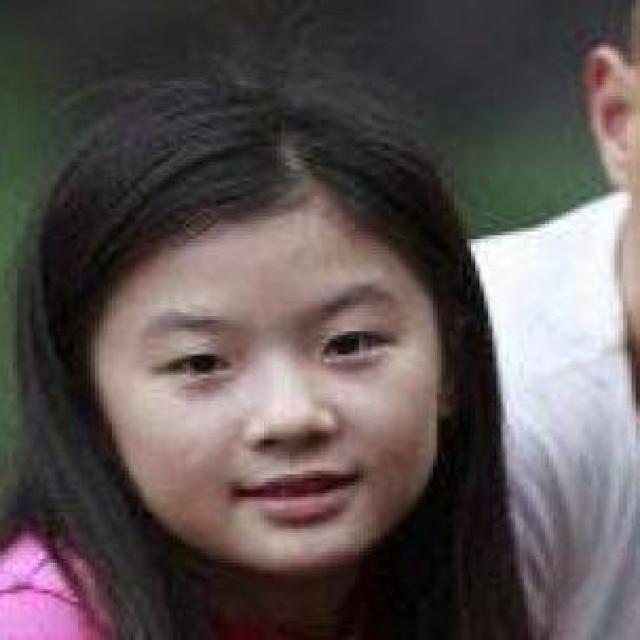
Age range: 0-12